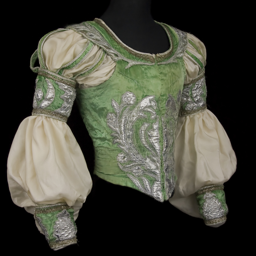
silk and velvet costume worn by ballerina in production of play . designed by production designer and person .